Mine No. 5 Store

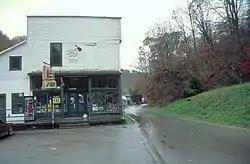

The Mine No. 5 Store (Now known as Webb's Store) is a historic department store located in Van Lear, Kentucky, United States. The two-story, wood-frame building was constructed in 1918 by Consolidated Coal Company. On January 26, 1989, the structure was added to the National Register of Historic Places.